Metabarcoding

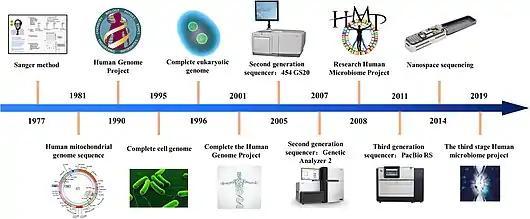

Fifth, the appropriate techniques should be chosen for DNA sequencing. The classic Sanger chain‐termination method relies on the selective incorporation of chain‐elongating inhibitors of DNA polymerase during DNA replication. These four bases are separated by size using electrophoresis and later identified by laser detection. The Sanger method is limited and can produce a single read at the same time and is therefore suitable to generate DNA barcodes from substrates that contain only a single species. Emerging technologies such as nanopore sequencing have resulted in the cost of DNA sequencing reducing from about USD 30,000 per megabyte in 2002 to about USD 0.60 in 2016. Modern next-generation sequencing (NGS) technologies can handle thousands to millions reads in parallel and are therefore suitable for mass identification of a mix of different species present in a substrate, summarized as metabarcoding.